Tom Segura

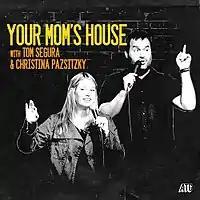
"Your Mom's House" iTunes artwork

In 2010, Segura and Pazsitzky started the podcast "Your Mom's House", which they both host.